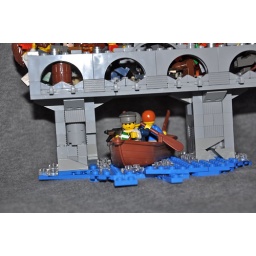
Three members of the FFL cross the river in a boat.